Arturo Tolentino

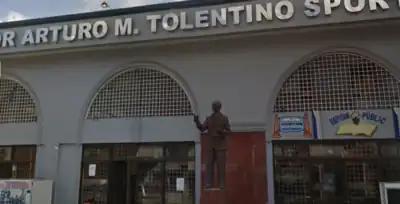
Statue of Tolentino and the sports center named in his honor in Sampaloc, Manila.

In 1992, Tolentino successfully ran for the Senate, placing 18th as part of the Nationalist People's Coalition. However, his bid for re-election in 1995 was not successful, and he retired from politics. During this time he still took part in notable landmark cases including "Tolentino v. Sec. of Finance".